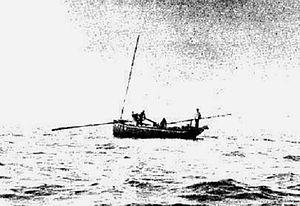
Bateau sardinier en pêche près de l'Île de Sein vers 1904 (Revue ""Le Tour du Monde"", article La Bretagne du Sud par Gustave Geffroy)"
Île-de-Sein, [il də sɛ̃], en breton Enez-Sun, est une commune du département du Finistère, dans la région Bretagne, en France. Elle est essentiellement constituée des îles de Sein et de Kélaourou ainsi que d'îlots avoisinants. La commune fait partie du parc naturel marin d'Iroise et du parc naturel régional d'Armorique.
Le sardinier est un bateau de pêche spécialisé dans la capture de la sardine — Alosa sardina pilchardus. En Bretagne, des ports comme Douarnenez, Concarneau, l'Île-Tudy, etc. ont connu leur heure de gloire vers la fin du XIXᵉ siècle. Mais les zones de pêche en Atlantique s'étendent de la Cornouailles à la péninsule Ibérique et aux côtes du Maroc.